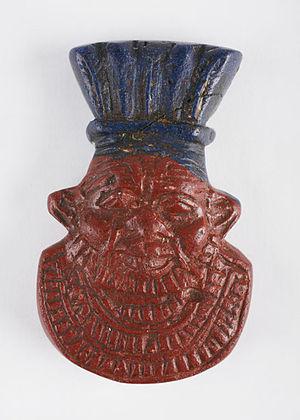
Bès est dans la mythologie égyptienne le dieu du foyer mais a également d'autres attributs secondaires. C'est un dieu qui ne prend de l'intérêt dans le quotidien des Égyptiens qu'au Nouvel Empire.